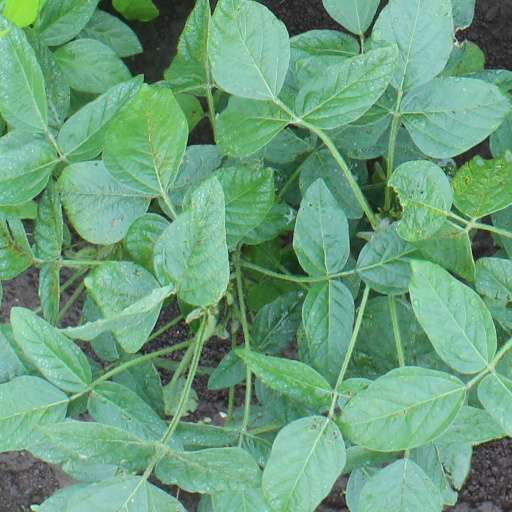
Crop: soybean